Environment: real
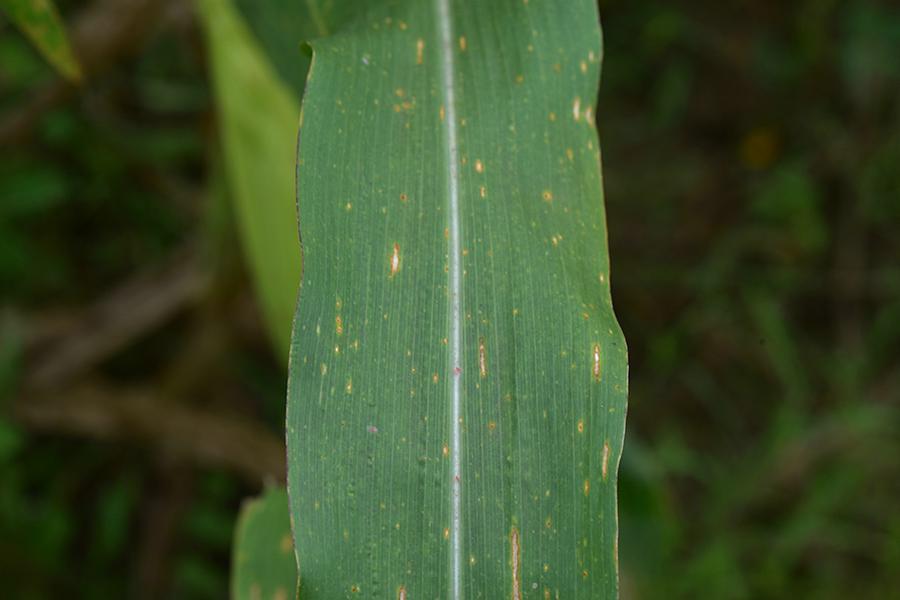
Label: gray_leaf_spot